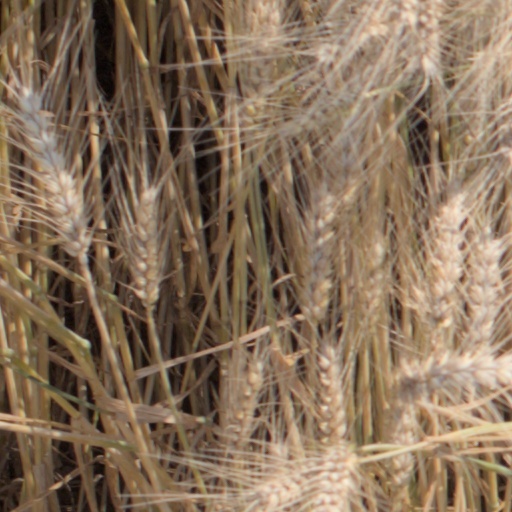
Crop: wheat